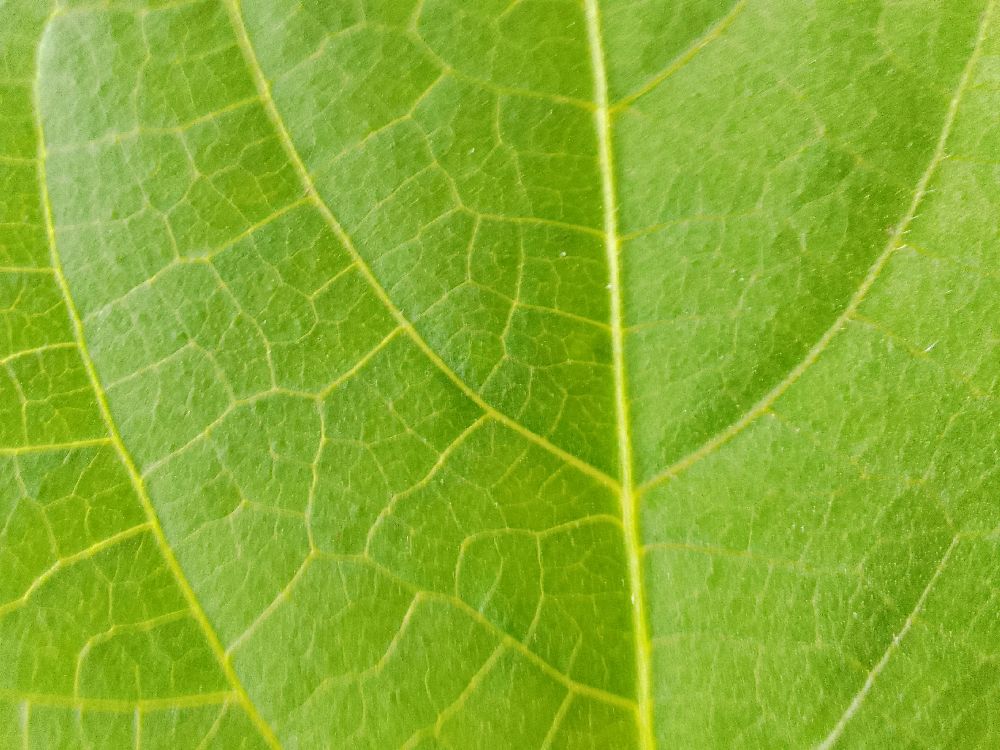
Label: healthy